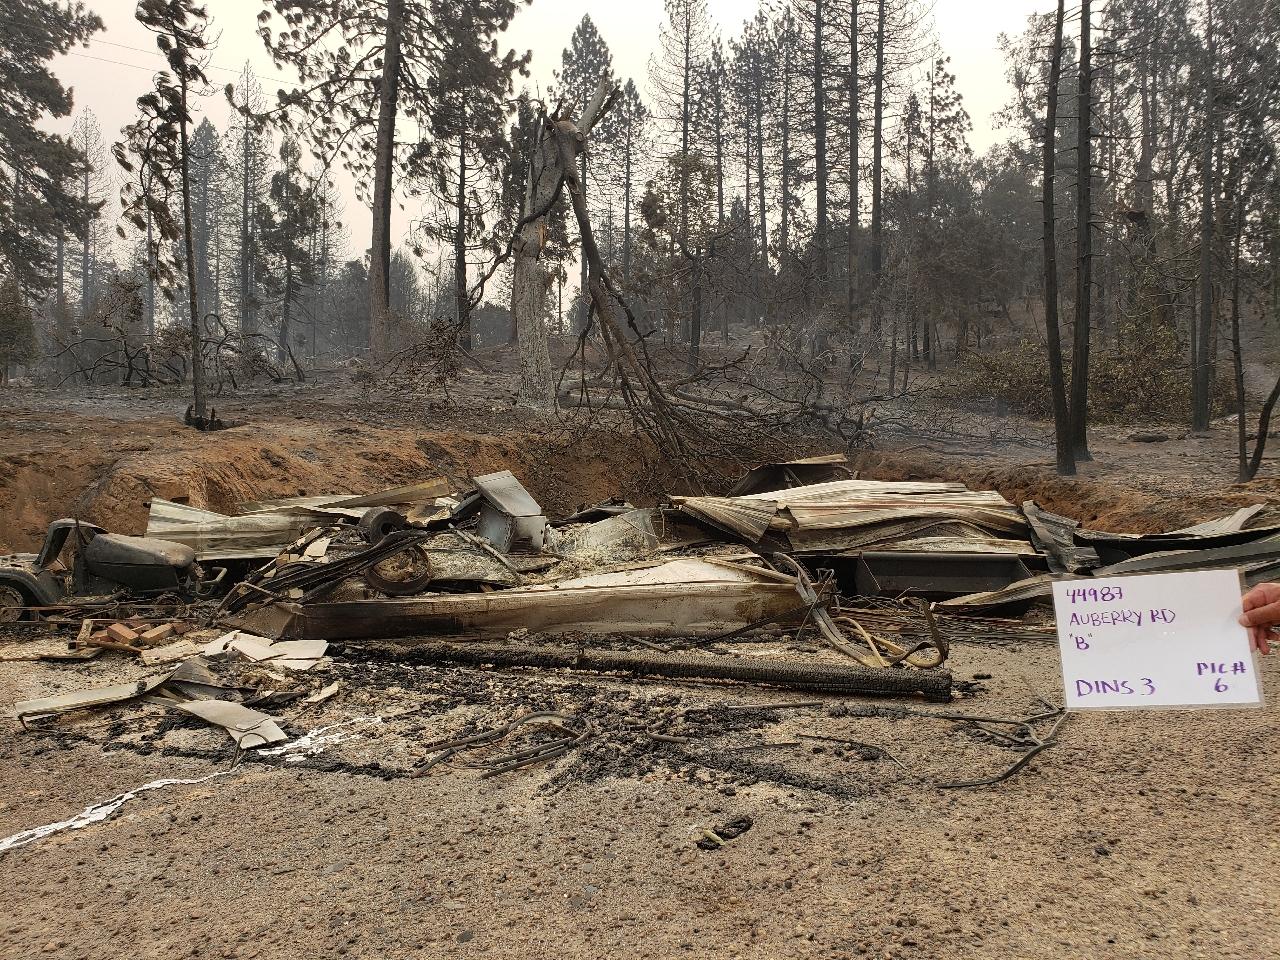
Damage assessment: destroyed